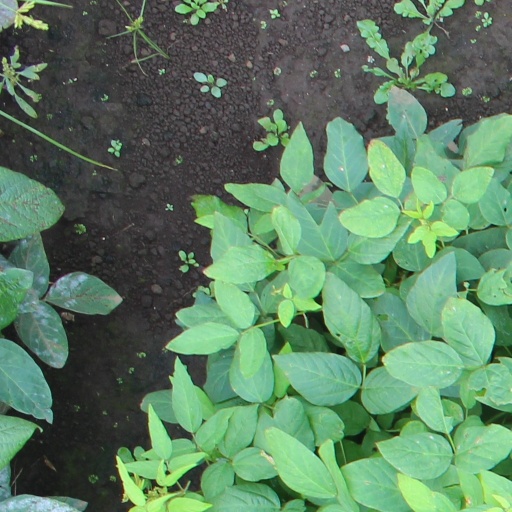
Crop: soybean